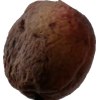
Label: peach